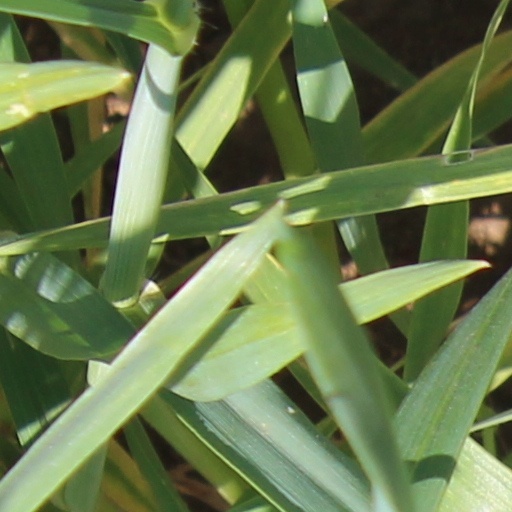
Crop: wheat